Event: Nepal Earthquake
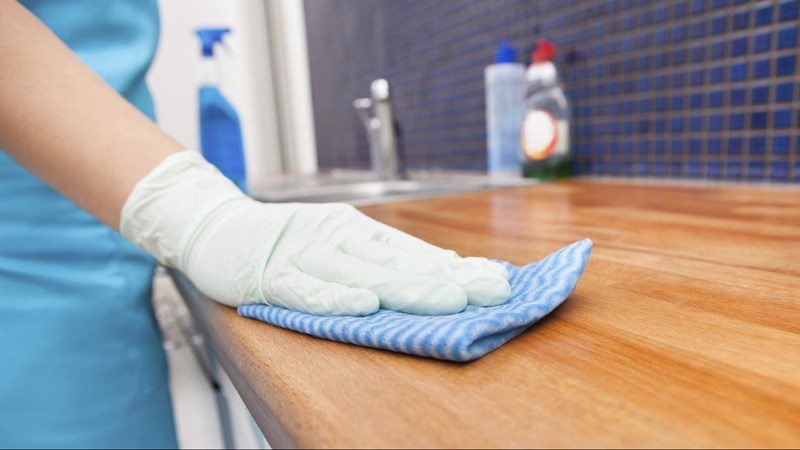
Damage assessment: no_damage